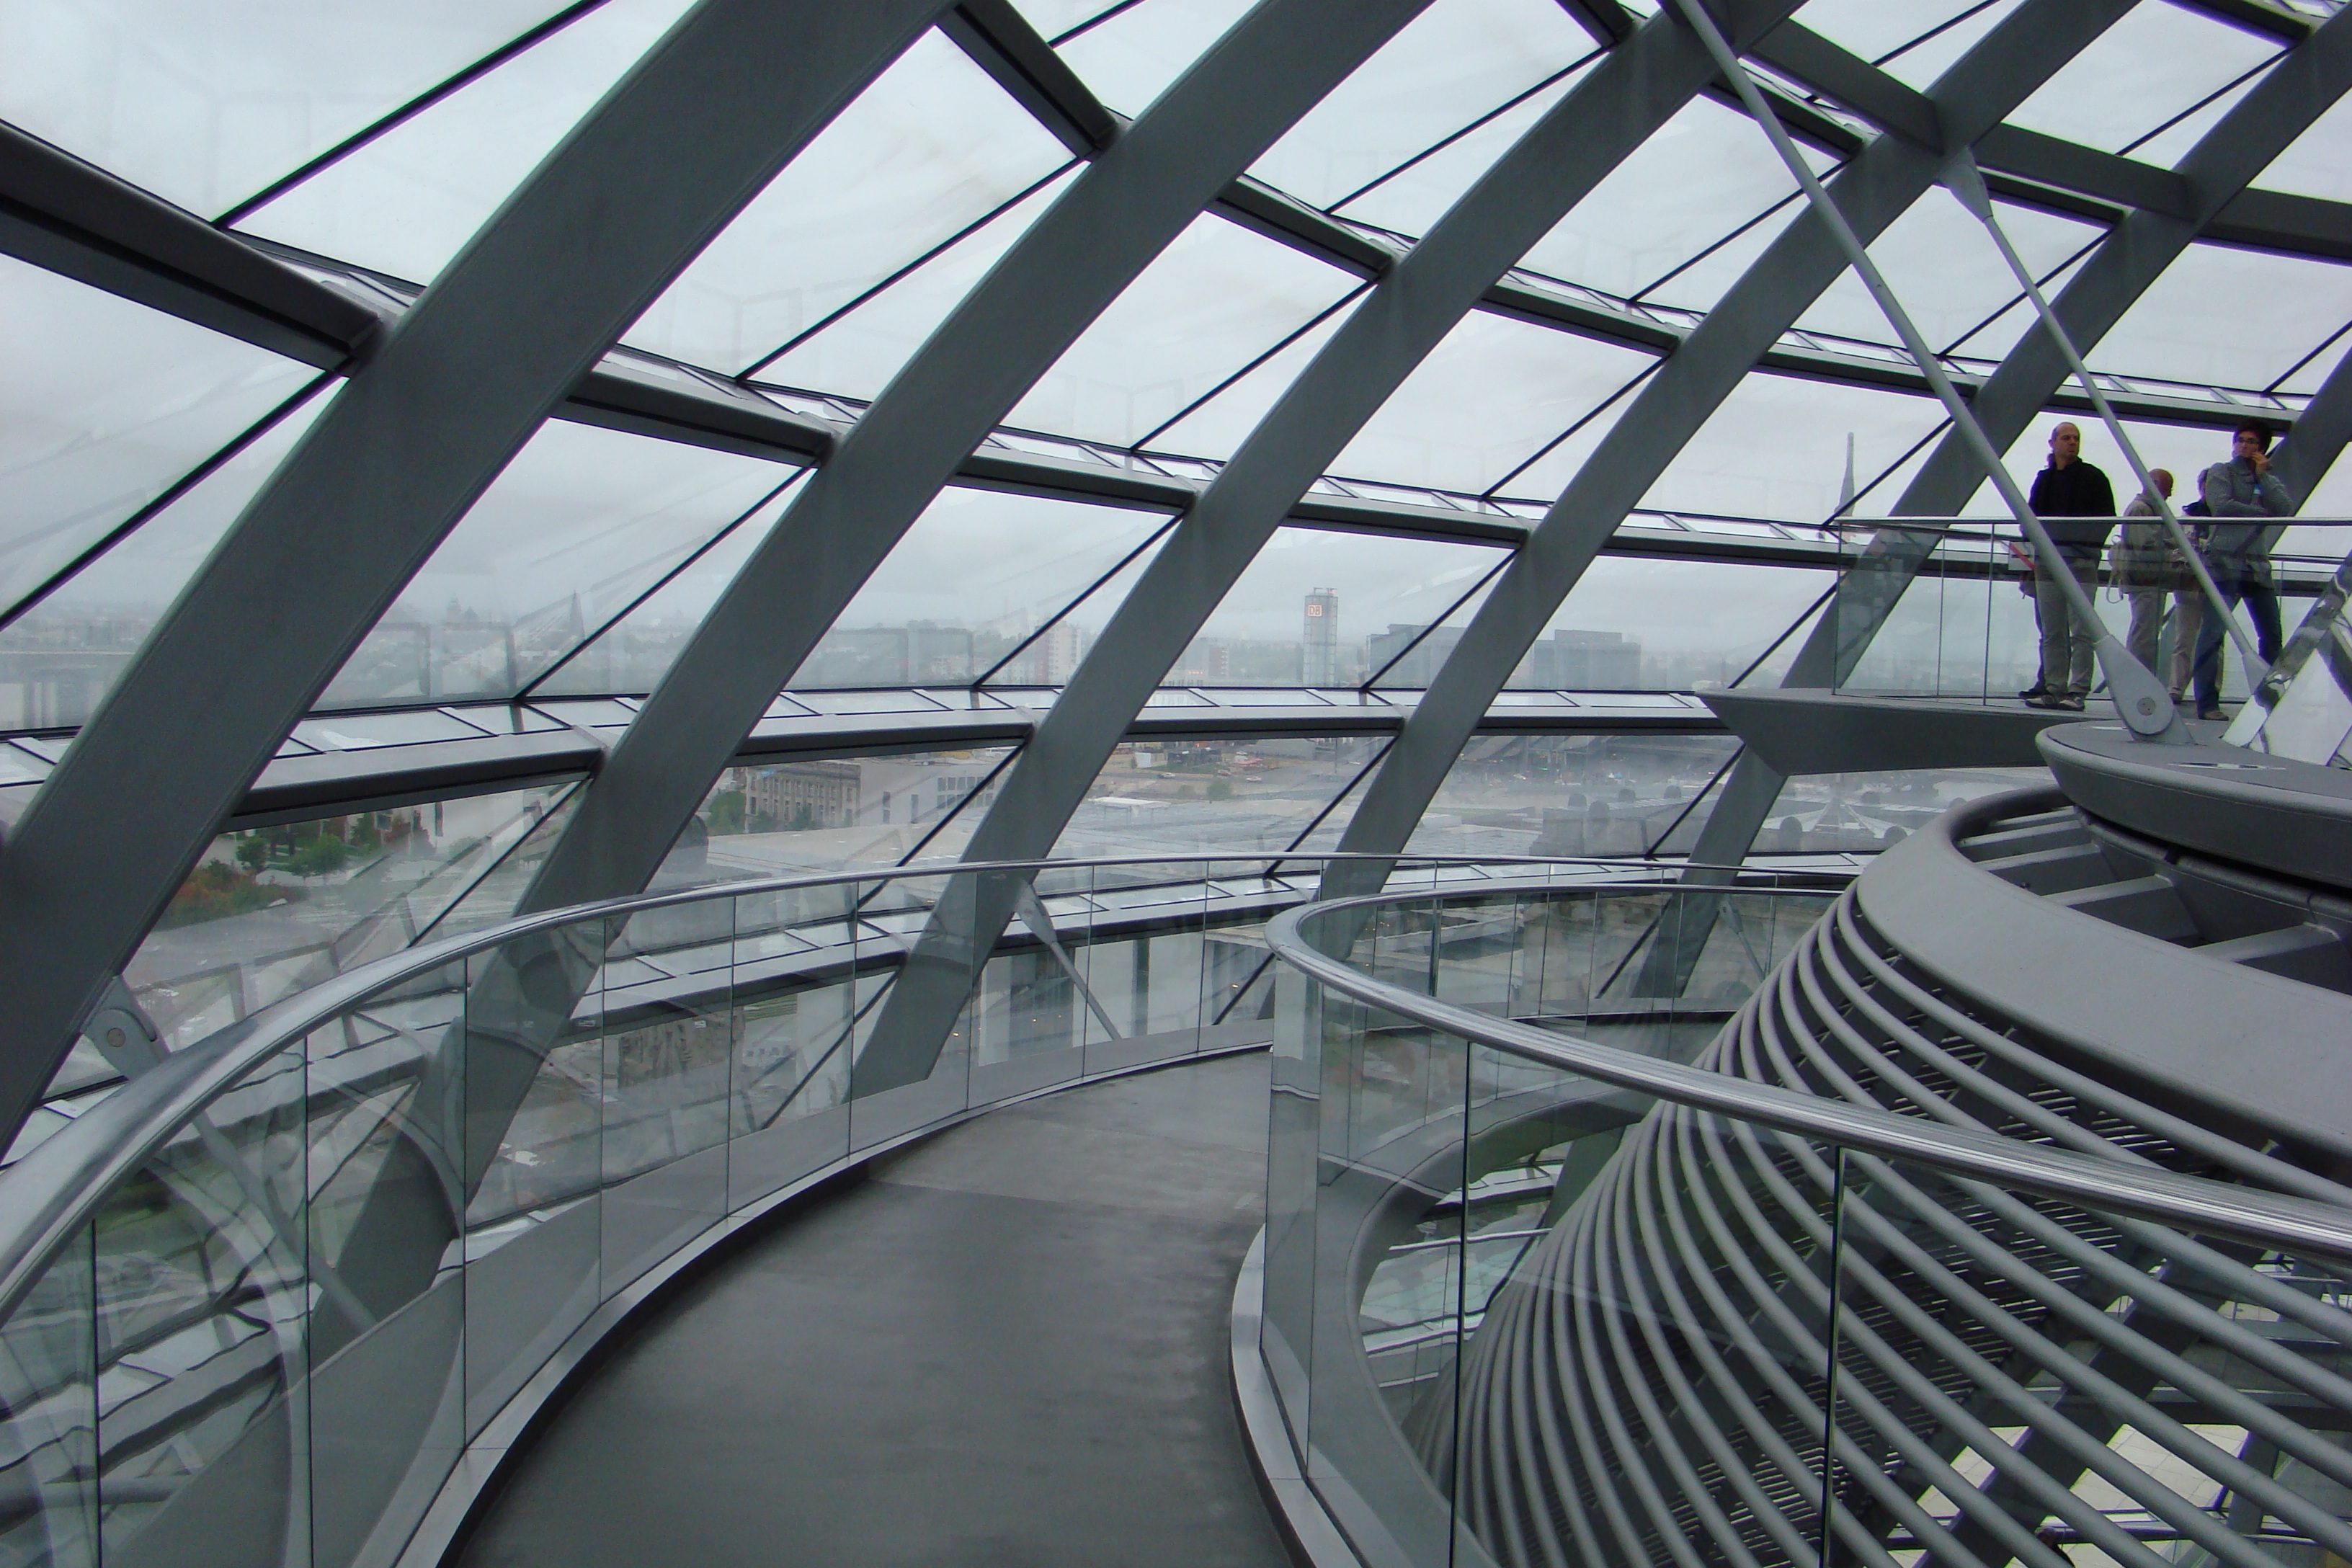
architecture, structure, glass, roof, facade, stadium, capital, symmetry, berlin, dome, bundestag, glass dome, daylighting, government buildings, berlin government